A Pistol for Ringo

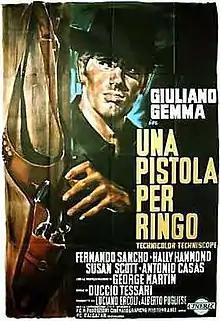
Italian theatrical release poster

A Pistol for Ringo is a 1965 Spaghetti Western, a joint Italian and Spanish production. Originally written and directed by Duccio Tessari, the film's success led to a follow-up, "The Return of Ringo", later that year, which, in spite of sharing the same name for the titular character, is not a sequel to this film and deals with an entirely new character and storyline.